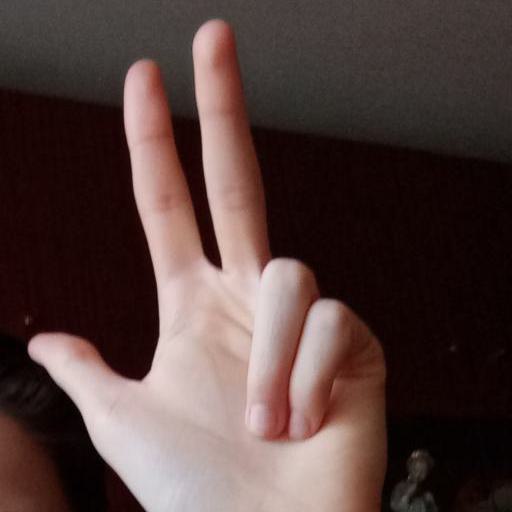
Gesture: three2